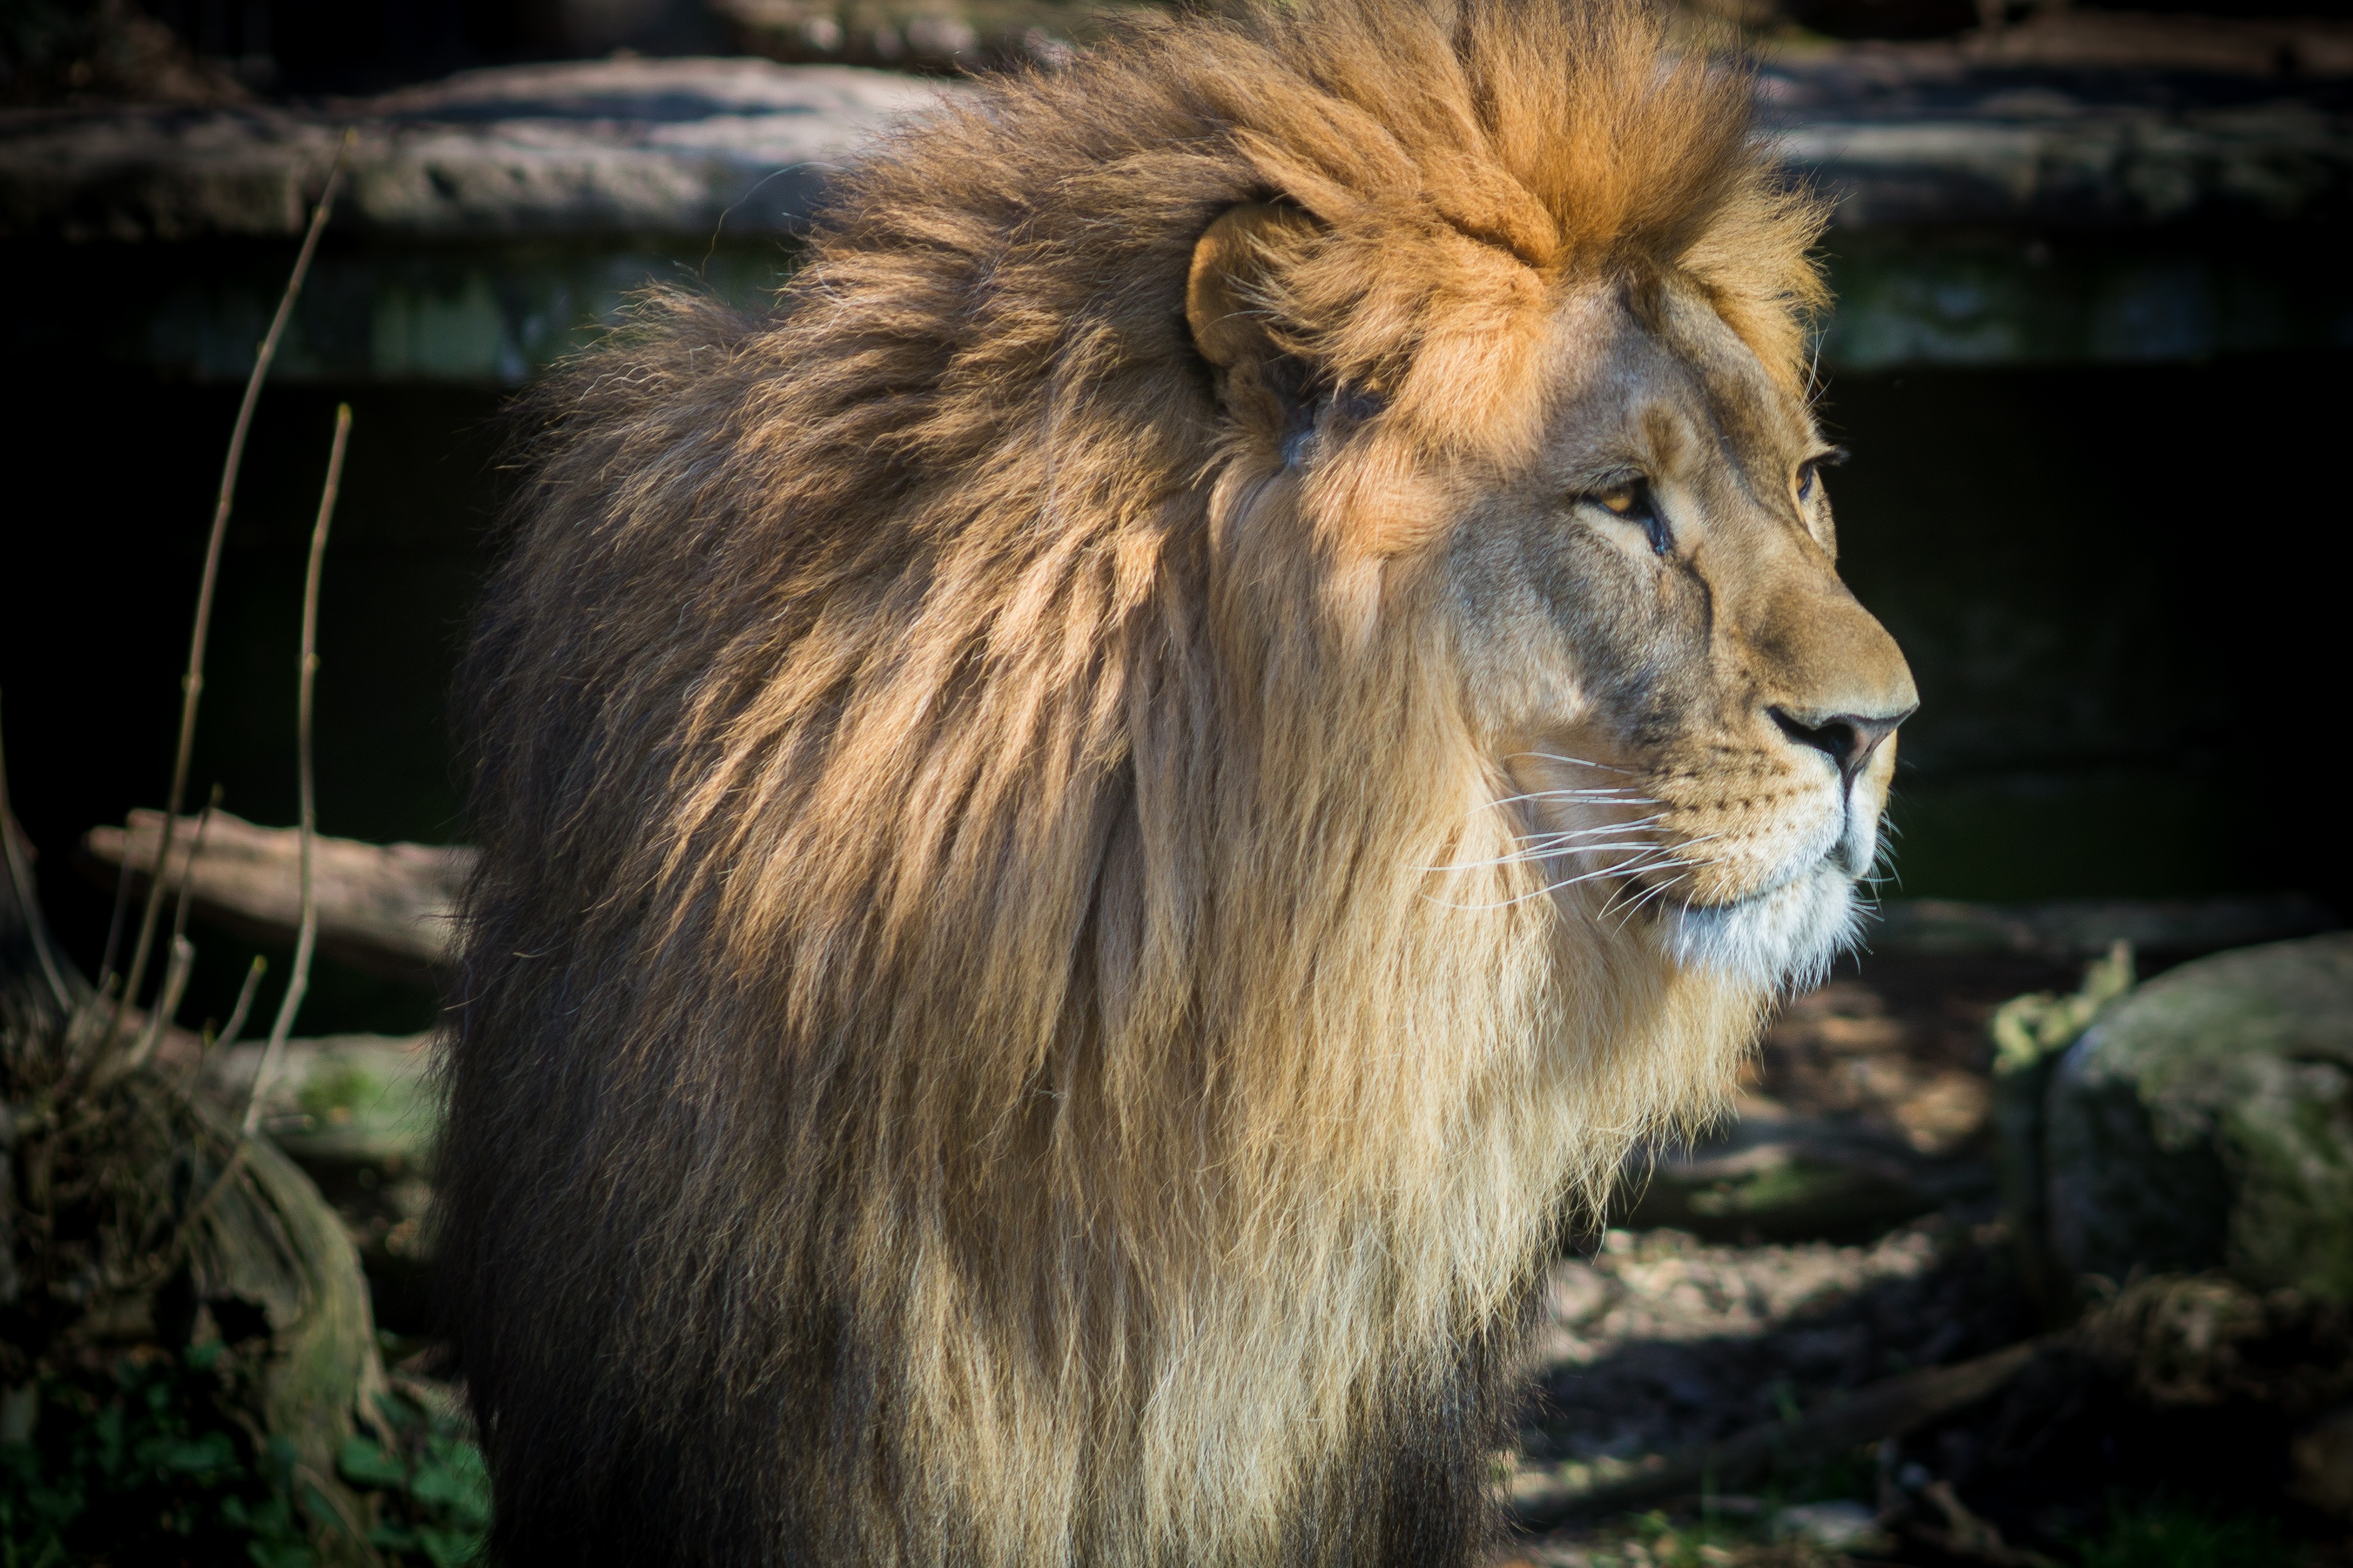
male, recreation, wildlife, zoo, cat, africa, mammal, mane, fauna, lion, big cat, whiskers, big cats, outdoor recreation, cat like mammal